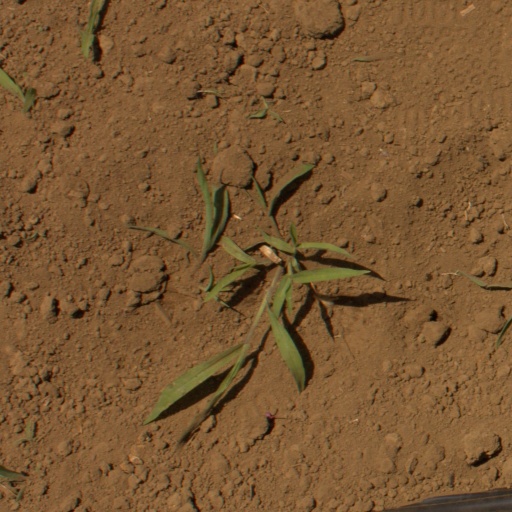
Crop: Jerusalem artichoke